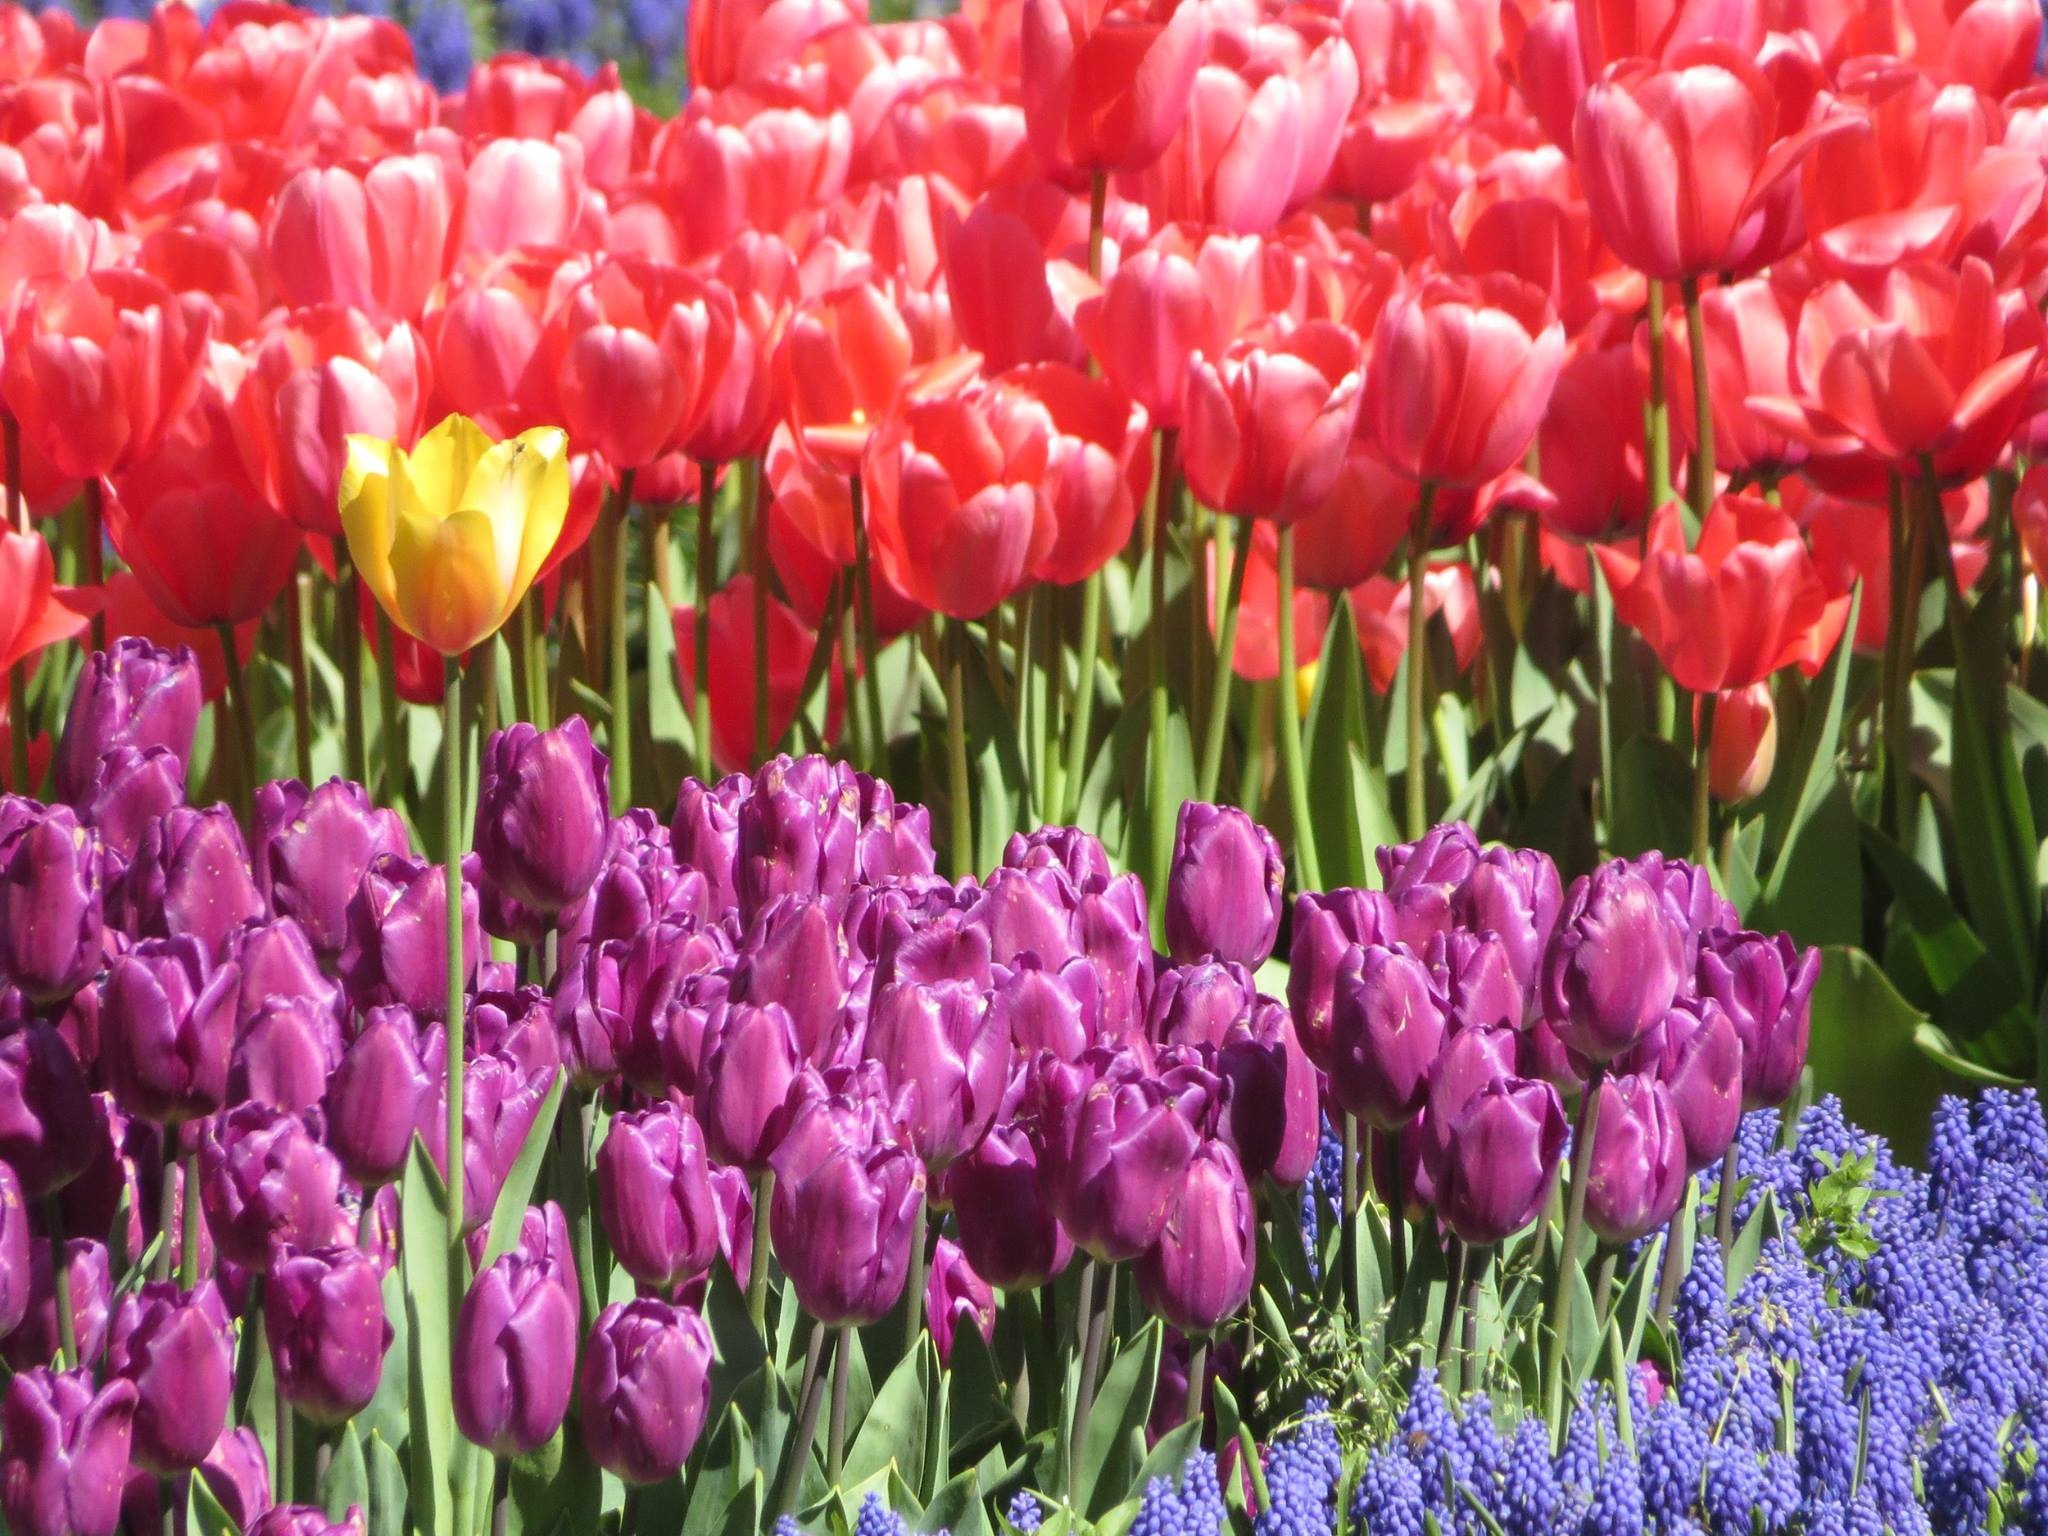
nature, plant, flower, purple, petal, floral, tulip, red, colorful, garden, istanbul, unique, flowering plant, lily family, land plant